List of tributaries of the Allegheny River

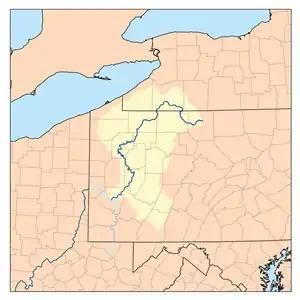
The Allegheny River drainage basin covers parts of New York and Pennsylvania in the United States.

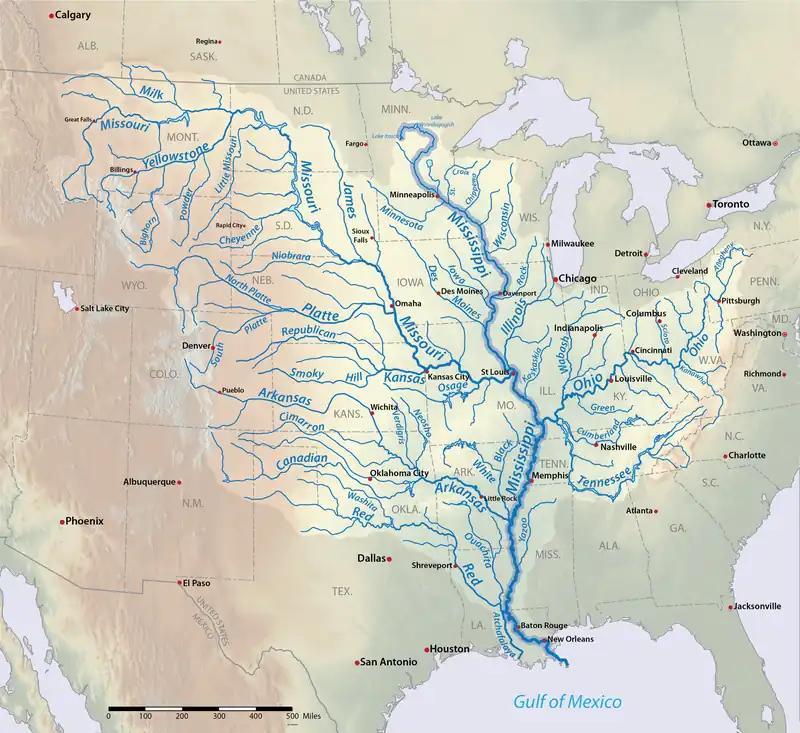
The Allegheny River drainage basin is part of the Mississippi riverine system.

This article contains a list of tributaries of the Allegheny River, a stream in the U.S. states of New York and Pennsylvania. (Mouth at the Ohio River)